Gender violence and rape in Francoist Spain and the democratic transition

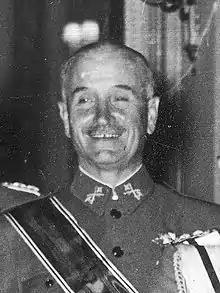
Gonzalo Queipo de Llano in Berlín in 1939.

Queipo de Llano had a radio program, where he said of the mass rape which occurred in Seville, "Our brave legionaries and regulars have taught the cowards of the reds what it means to be a man. And, by the way, also to women. After all, these communists and anarchists deserve it, have not they been playing free love? Now at least they will know what real men are and not sissy militiamen. They will not fight, no matter how hard they struggle and kick."